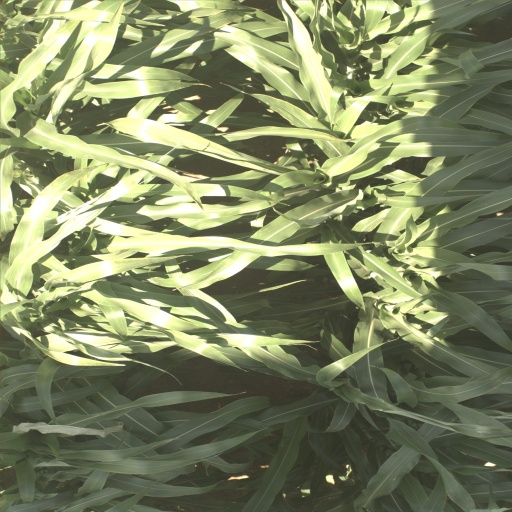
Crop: sorghum